Ferdinando Fontana

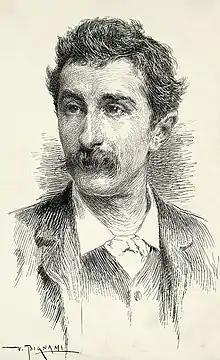
Portrait of Ferdinando Fontana by Vespasiano Bignami

Ferdinando Fontana (30 January 1850 – 10 May 1919) was an Italian journalist, dramatist, and poet. He is best known today for having written the libretti of the first two operas by Giacomo Puccini – "Le Villi" and "Edgar".